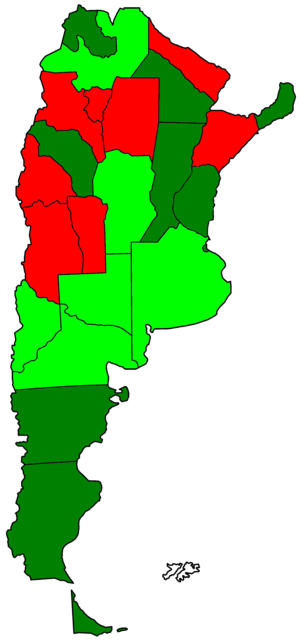
L'avortement en Argentine est illégal, sauf lorsque la vie ou la santé de la mère est en danger ou lorsque la grossesse est le résultat d'un viol. Jusqu'en 2007, il n'y avait pas de chiffres confirmés. Environ 30 000 patientes par an sont hospitalisées en raison de complications post-avortement et doivent faire face à une sanction juridique. Beaucoup de tentatives d'avortement échouées et de décès dus à celles-ci ne sont pas répertoriés en tant que tels ou ne sont pas notifiés aux autorités. L'application de la législation anti-avortement est variable et complexe.